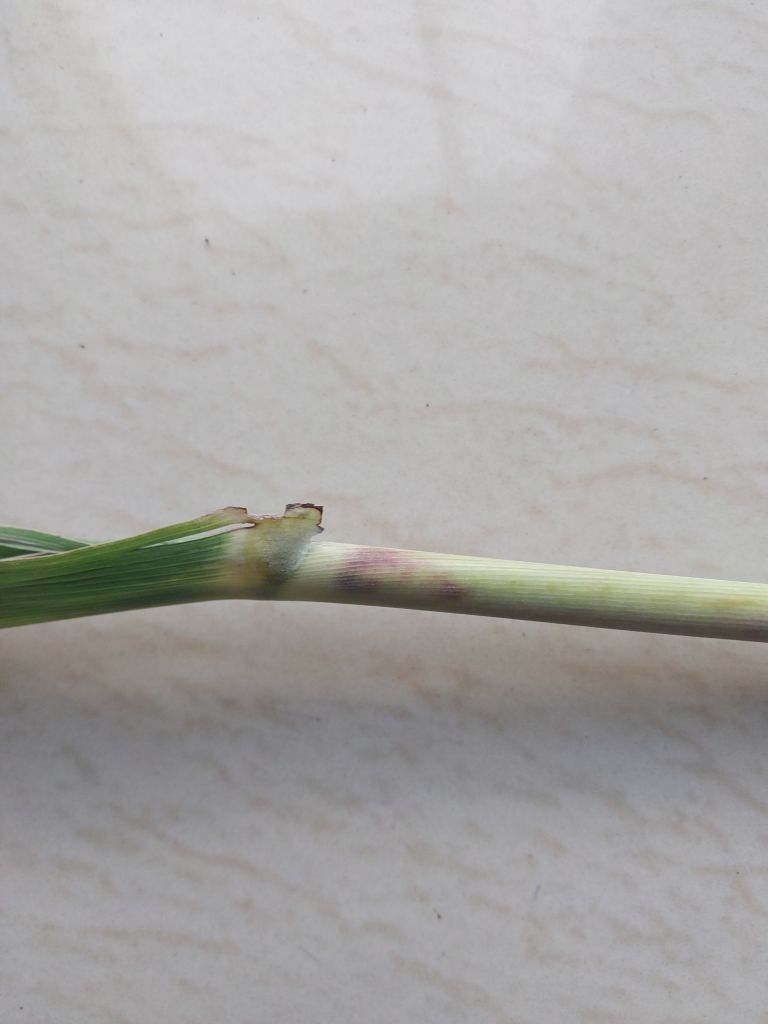
Label: Pokkah Boeng